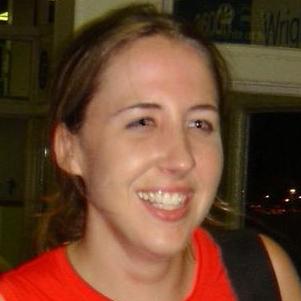
Age: 25